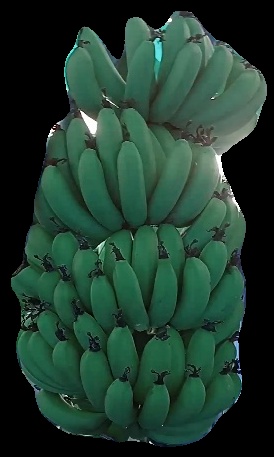
Variety: pachbale
Grade: grade1